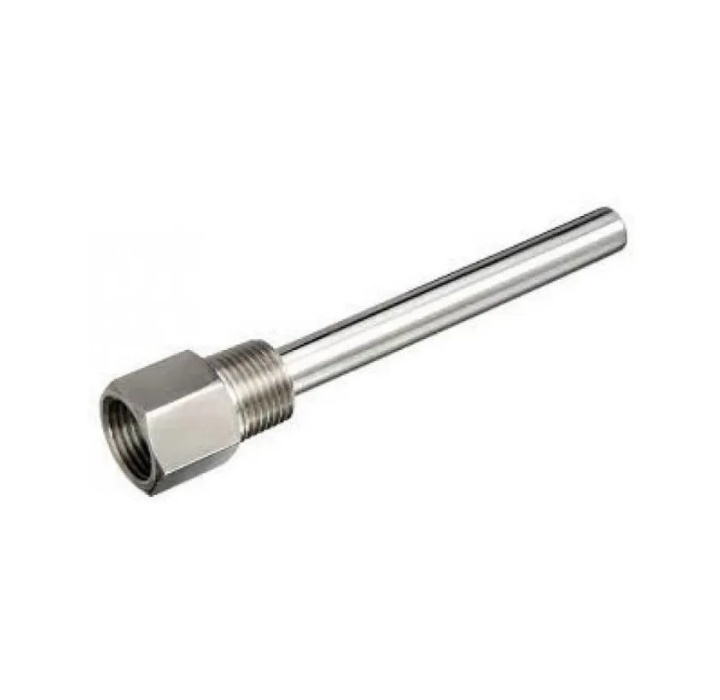
Universele messing zakbuis tot stift lengte 70mm
Universele messing zakbuis tot stift lengte 70mm
Brand: Vuur & Rook
Category: Hardware > Plumbing > Plumbing Fittings & Supports > Pipe Adapters & Bushings > Adapters